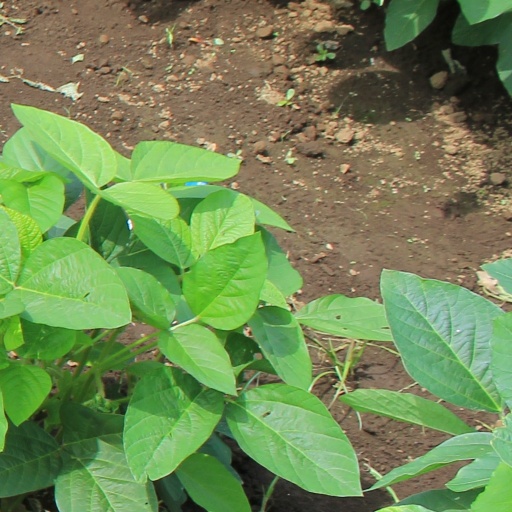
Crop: soybean